Inhaler

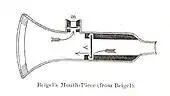
Mouthpiece for an inhaler designed by Dr Beigel (1867)

In 1968, Robert Wexler of Abbott Laboratories developed the Analgizer, a disposable inhaler that allowed the self-administration of methoxyflurane vapor in air for analgesia. The Analgizer consisted of a polyethylene cylinder 5 inches long and 1 inch in diameter with a 1 inch long mouthpiece. The device contained a rolled wick of polypropylene felt which held 15 milliliters of methoxyflurane.